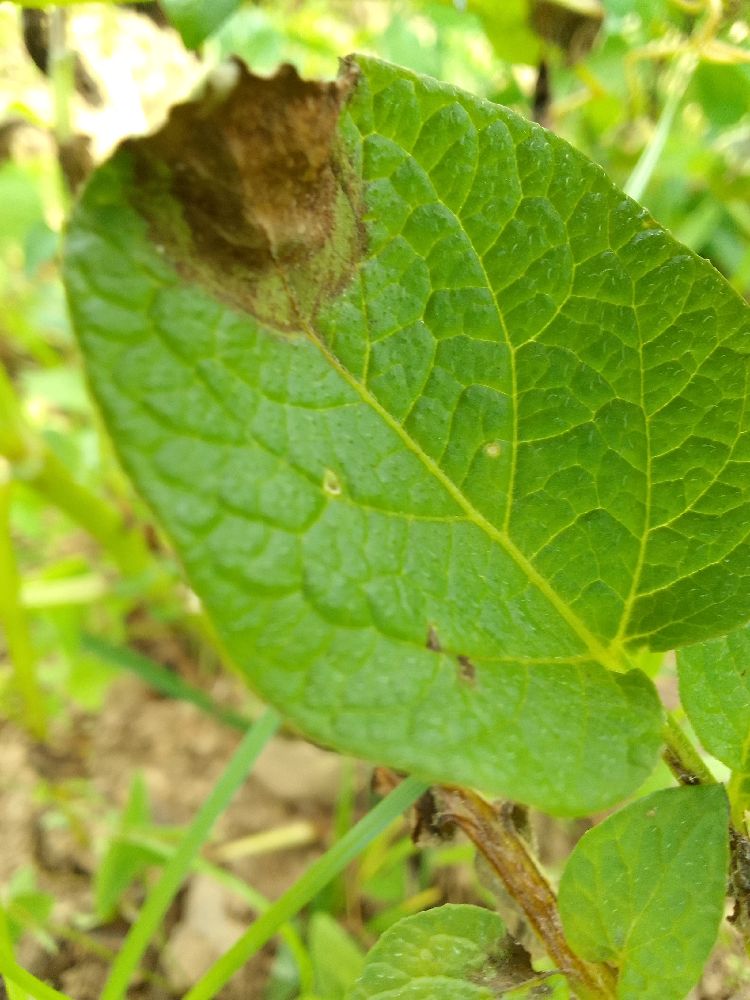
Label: Late blight